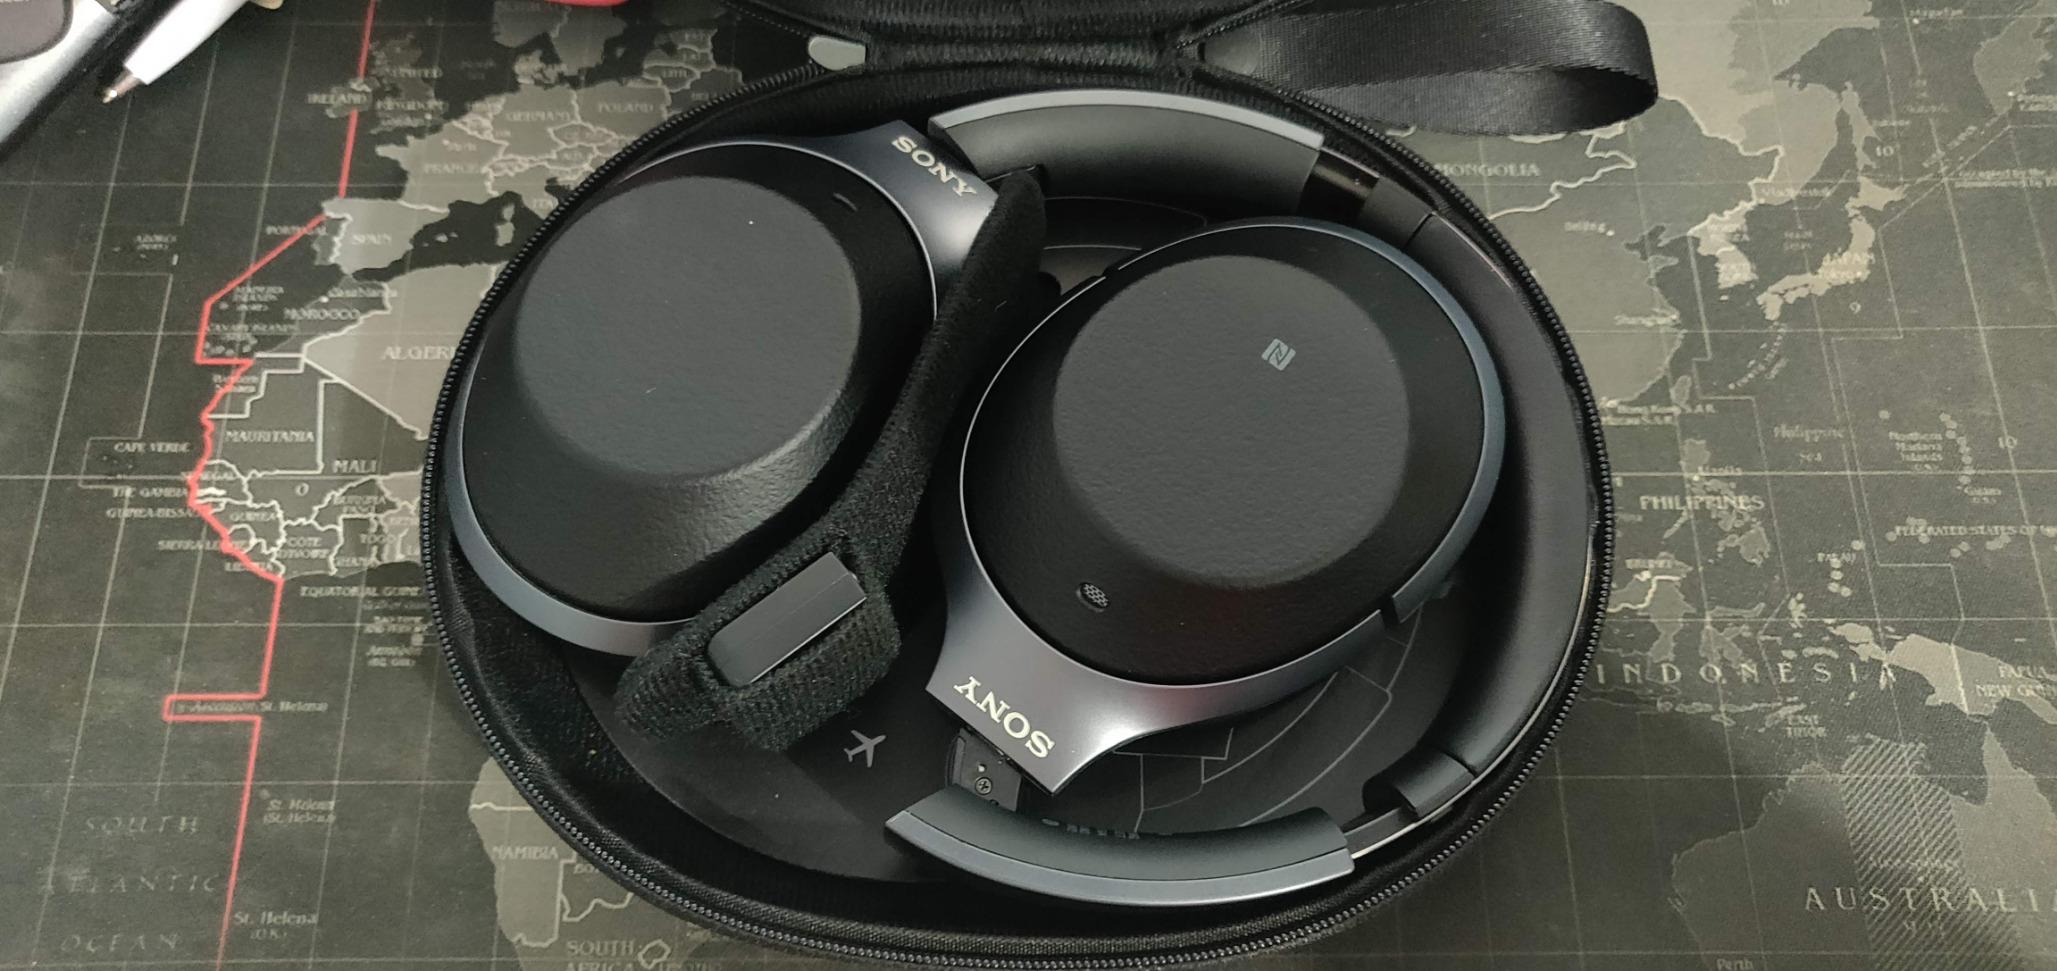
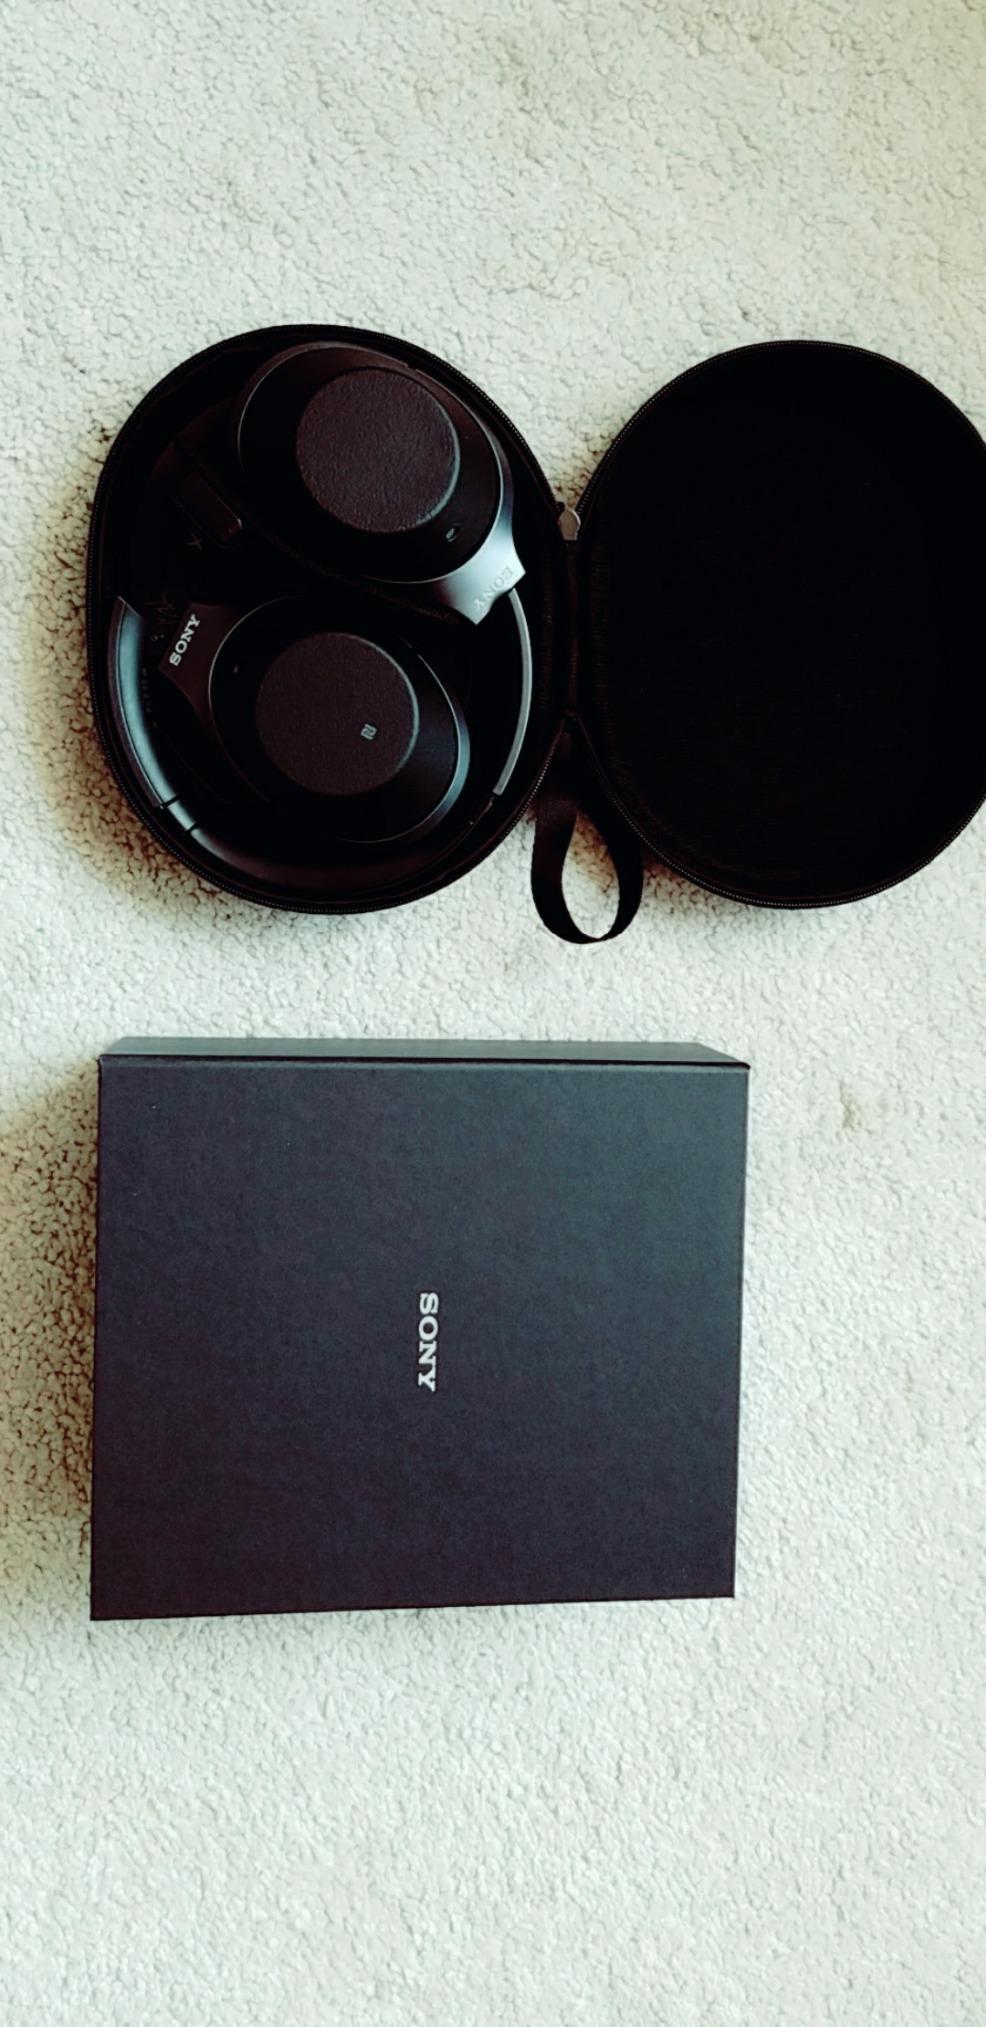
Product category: headphones
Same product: yes